Afrikaners

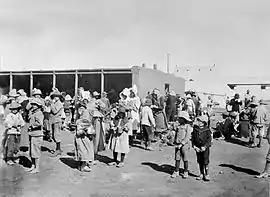
Boer women and children in British concentration camps

In the 1890s, some Boers trekked into Mashonaland, where they were concentrated at the town of Enkeldoorn, now Chivhu. After the second Boer War, more Boers left South Africa. Starting in 1902 to 1908 a large group of around 650 Afrikaners emigrated to the Patagonia region of Argentina, under the leadership and the Italian Camillo Ricchiardi (most notably to the towns of Comodoro Rivadavia and Sarmiento), choosing to settle there due to its similarity to the Karoo region of South Africa.